Pringá

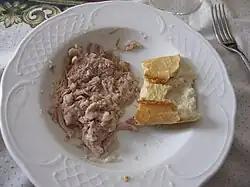
Traditional dish of "pringá" of Andalusian "puchero", after bread-smashing

Pringá is a Spanish dish popular in Andalusia, which consists of roast beef or pork, cured sausages such as chorizo and morcilla, and beef or pork fat slow-cooked for many hours until the meat falls apart easily. Pieces of crusty bread are used to pull away a little meat, sausage, and fat. It is a social dish eaten around the family dinner table.